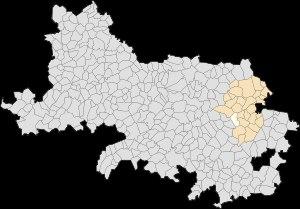
Vis-en-Artois est une commune française située dans le département du Pas-de-Calais en région Hauts-de-France.